John Anderson Campus

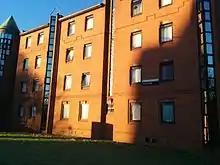
Murray Hall

No new academic buildings were constructed in the 1980s as newly installed principal Graham Hills concentrated on getting the University's finances back in order. The major developments during this time were the purchase and restoration of both the Ramshorn and Barony churches in 1982 and 1986, respectively and the acquisition of Marland House from British Telecom in 1987. Construction resumed on the student residences at the end of the decade, with Forbes, Murray and Garnett Halls all being constructed in the late 1980s, with James Blyth, Thomas Campbell Courts and Chancellors' Hall being completed between 1990 and 1992.